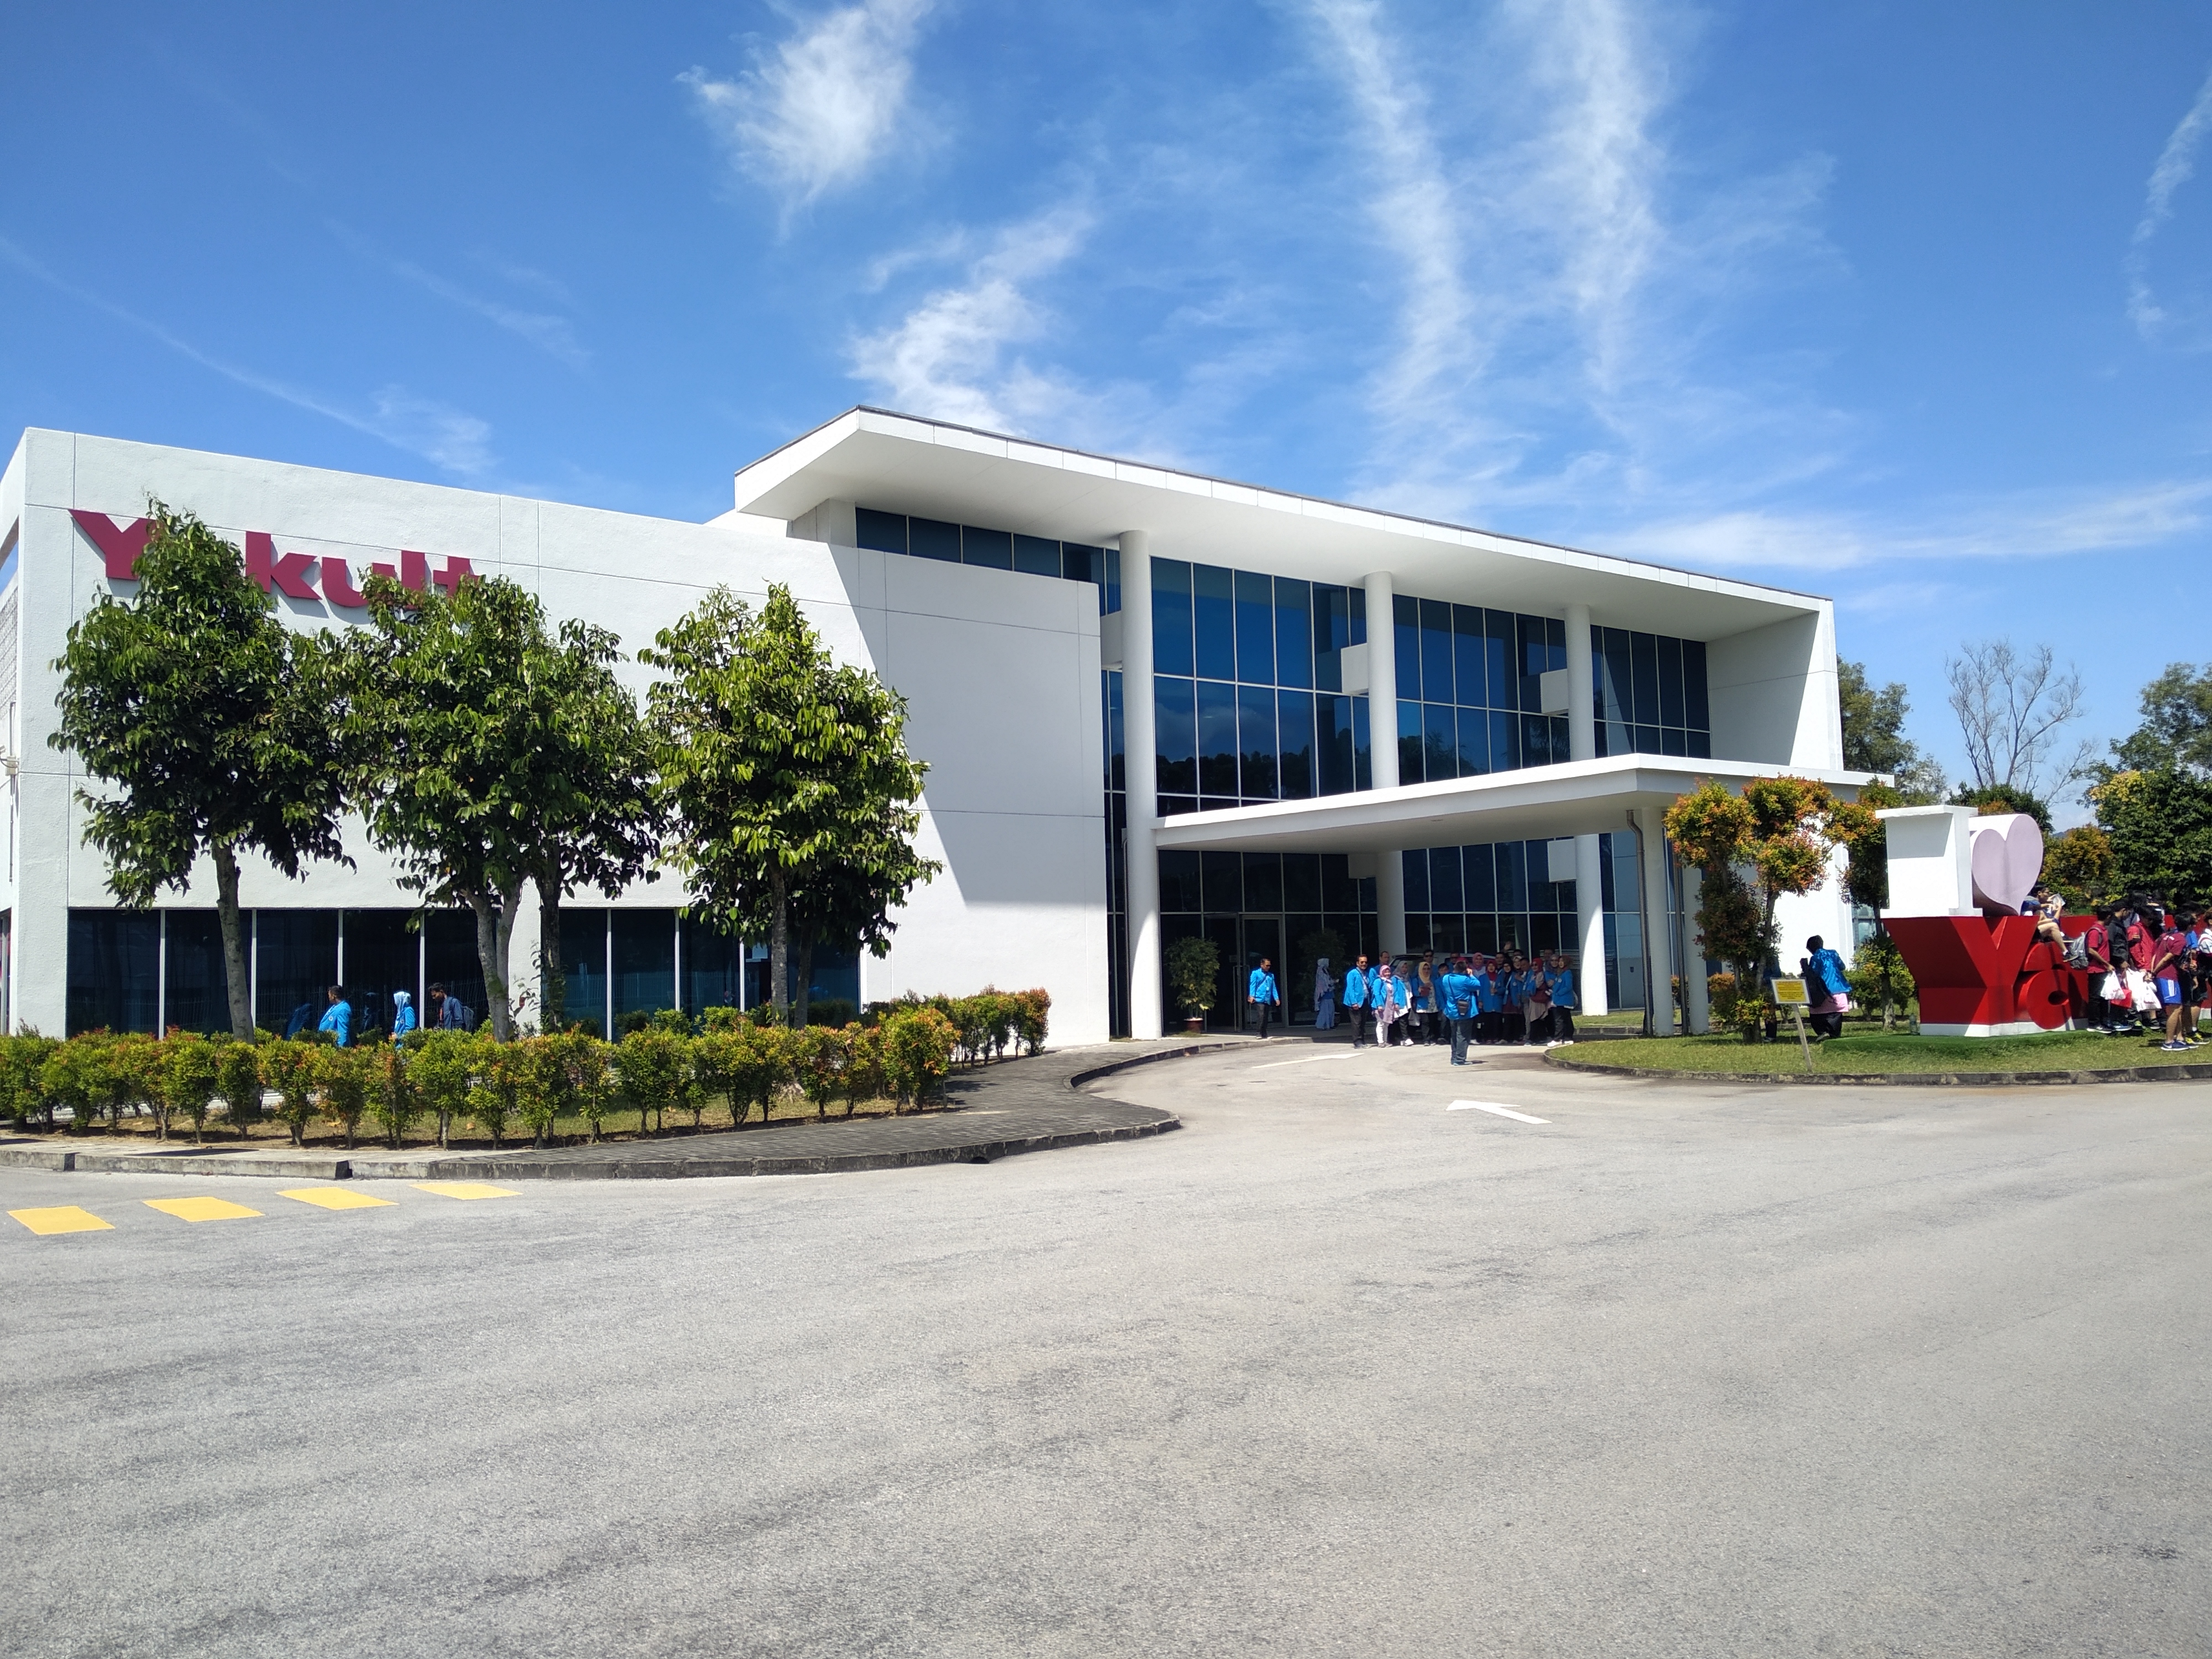
nature, property, building, architecture, commercial building, real estate, sky, house, mixed use, home, facade, residential area, tree, city, leisure, Community centre, headquarters, corporate headquarters